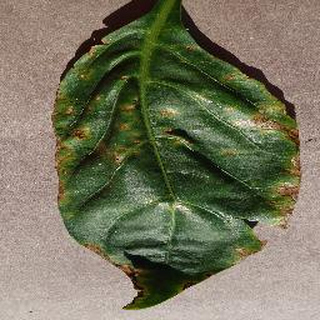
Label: bell_pepper_bacterial_spot